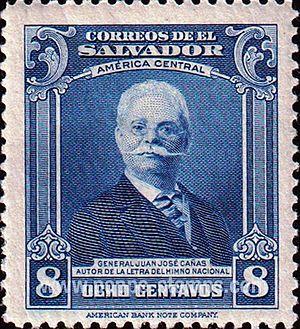
La franc-maçonnerie en Amérique latine est présente dans la plus grande partie des pays qui forment l'Amérique latine, elle constitue en nombre de membres, la zone géographique la plus dense après les États-Unis. Elle prend des formes diverses dont l’histoire générale reste en 2017 à établir, mais elle est assez souvent mentionnée dans l'histoire de ces pays, notamment du fait qu'un nombre important des acteurs de l'indépendance vis-à-vis de l'Espagne et du Portugal furent francs-maçons.
Juan José Cañas est un écrivain salvadorien.